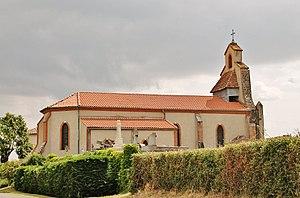
église Ste Madeleine
Saint-Arroumex est une commune française située dans le département de Tarn-et-Garonne, en région Occitanie.